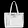
Label: Bag